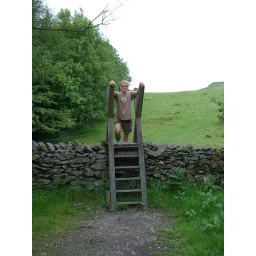
Above Post Knot, we headed over a rock wall into a field